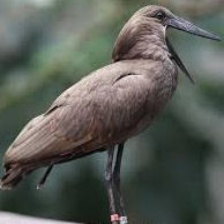
Species: HAMERKOP
Scientific name: SCOPUS UMBRETTA